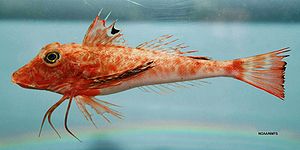
Knurhaner / Slægter og arter
Prionotus paralatus
"Knurhaner er en familie af ulkefisk, der lever i saltvand i tempererede og subtropiske farvande. Knurhanernes hoveder har et panser af ben, og deres brystfinner har nogle lange """"stråler"", der er forsynet med organer, hvormed fiskene kan føle og smage, og de bruges til at opdage byttedyr i form af krebsearter og mindre fisk.